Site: brandenburg
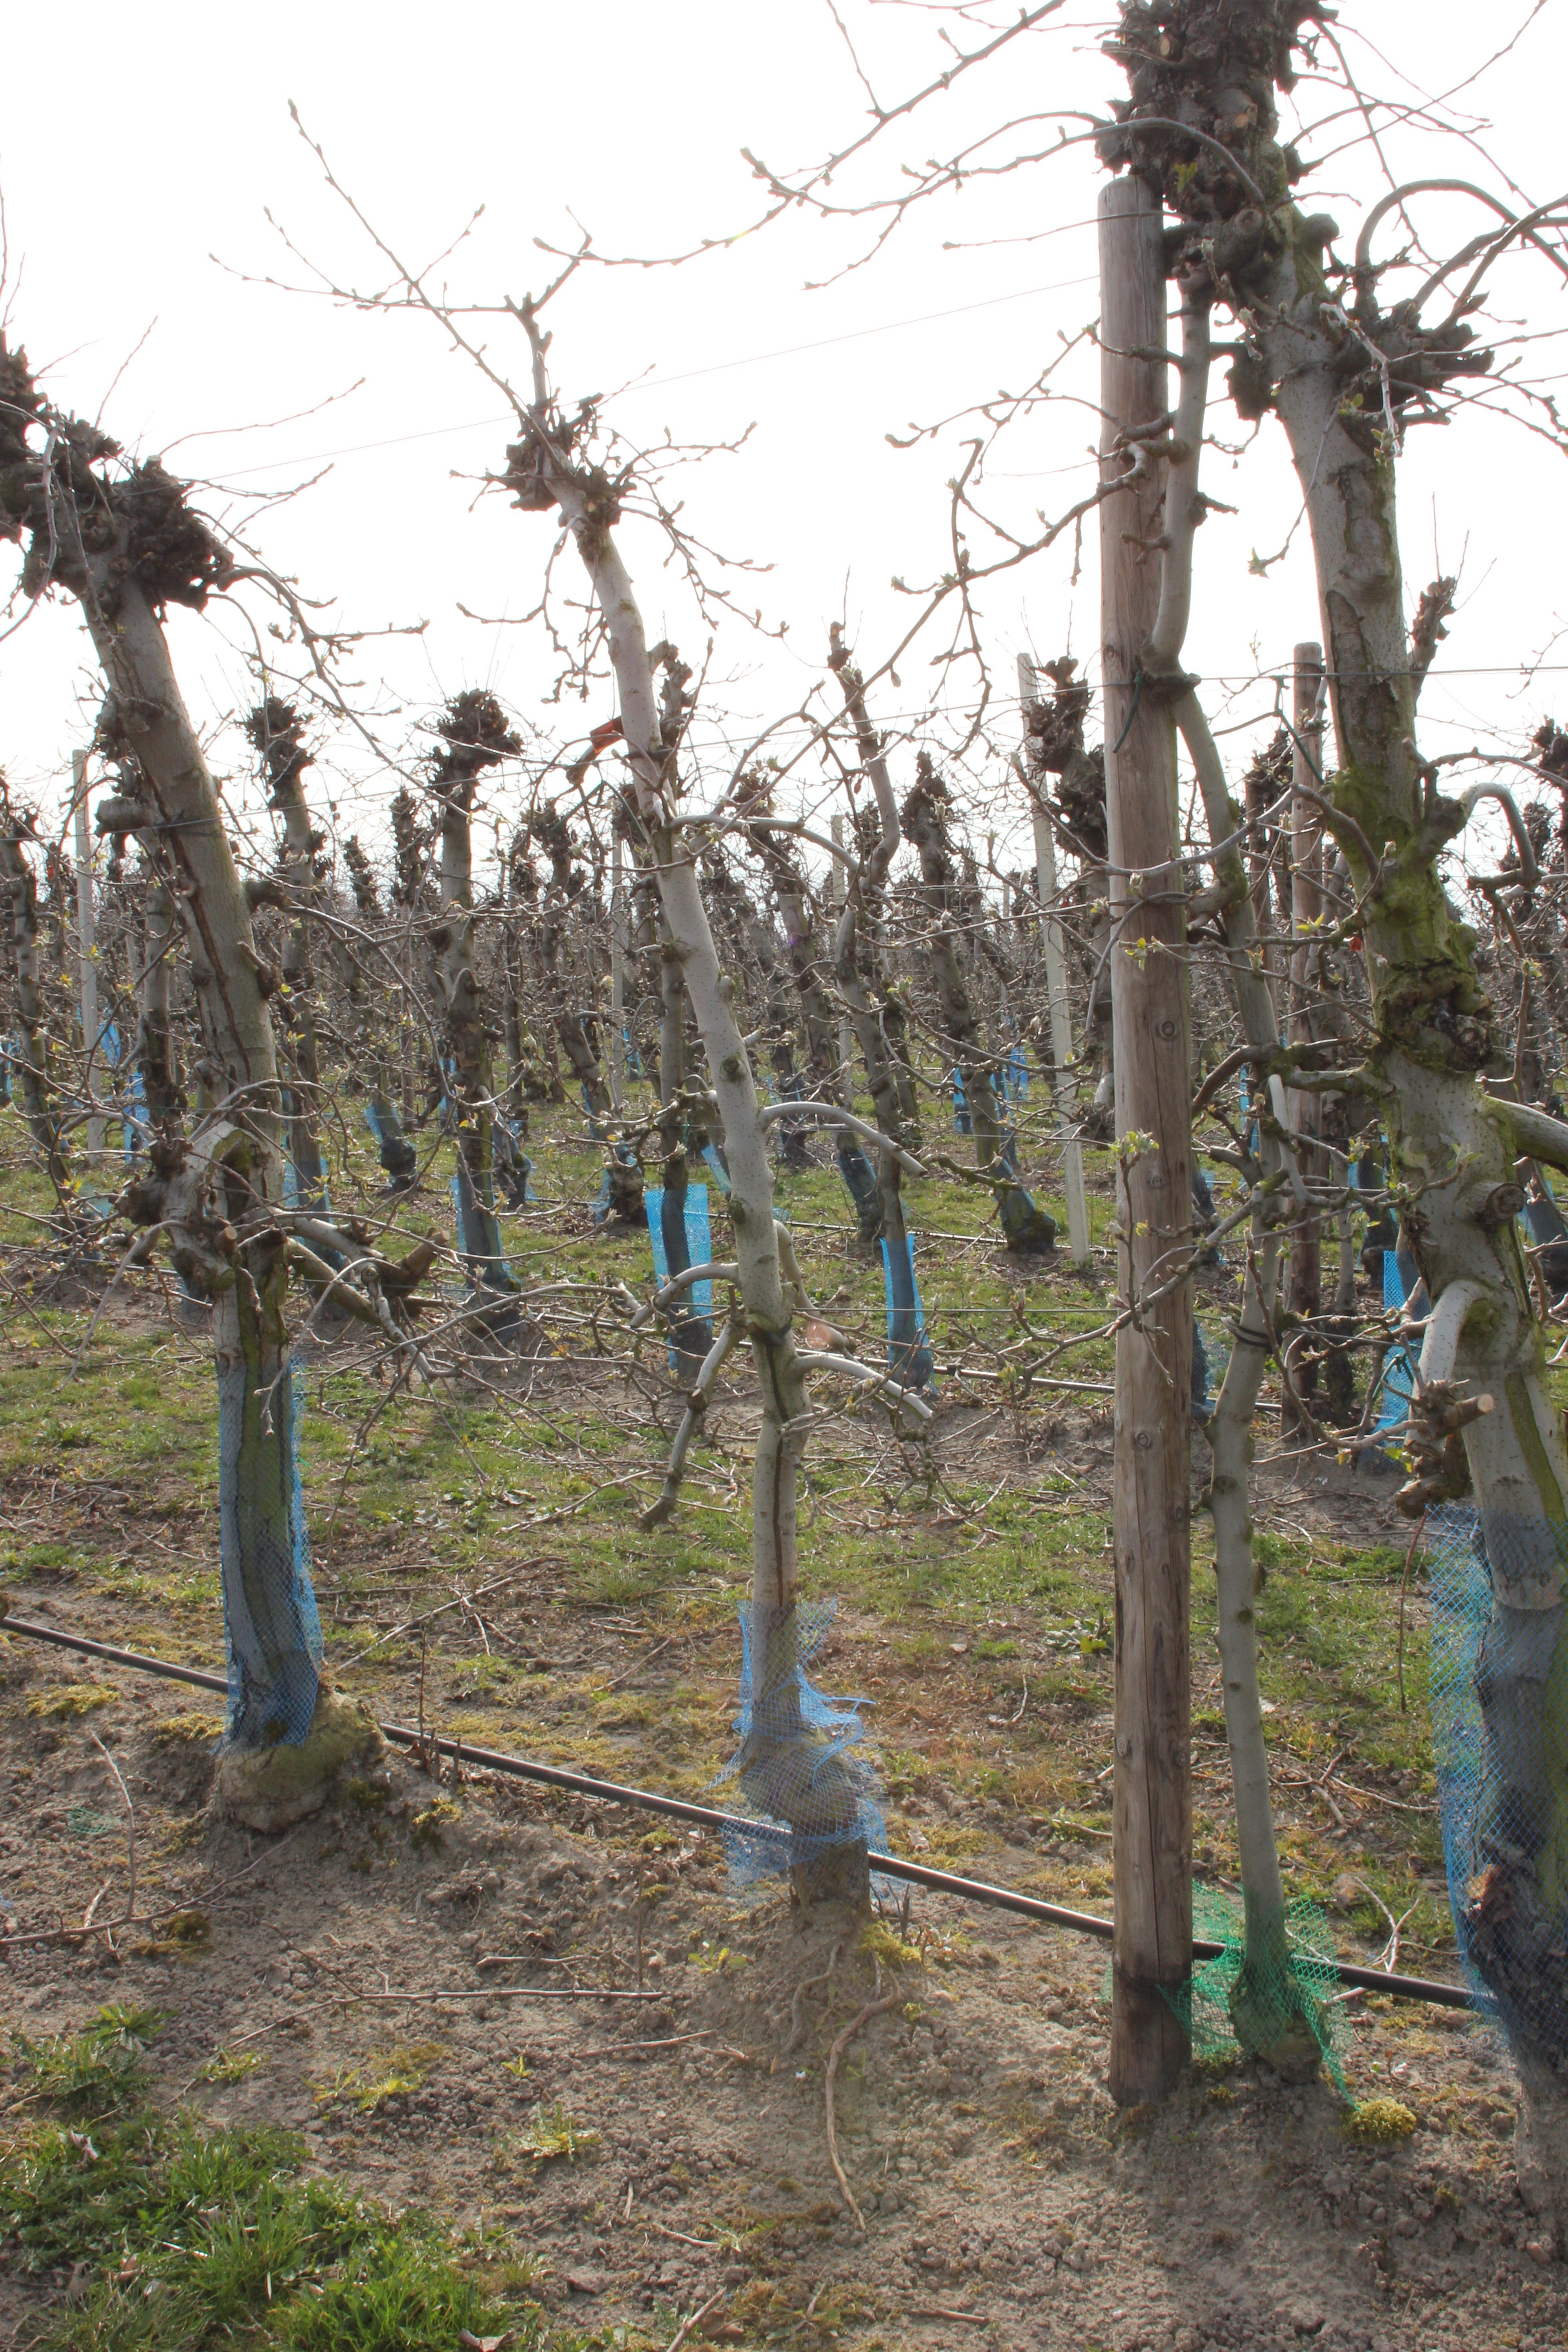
Growth stage (BBCH 54): Inflorescence emergence